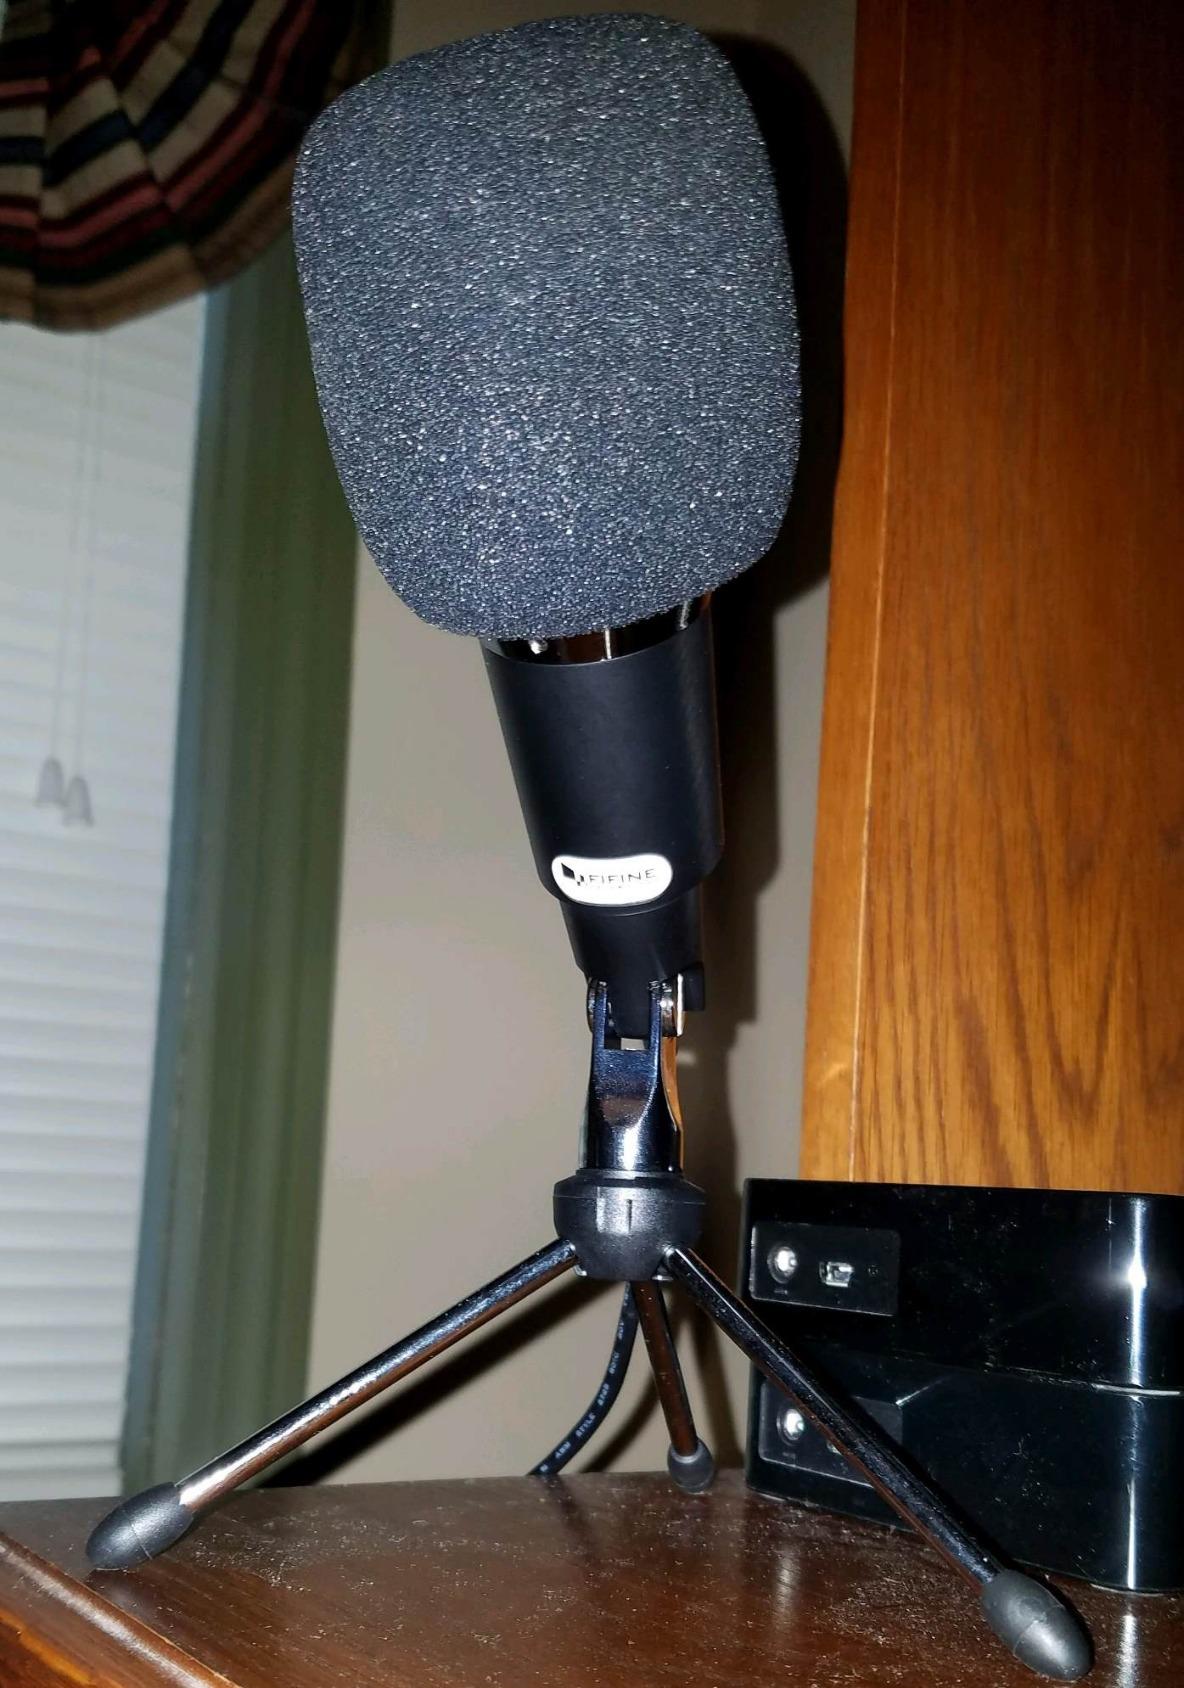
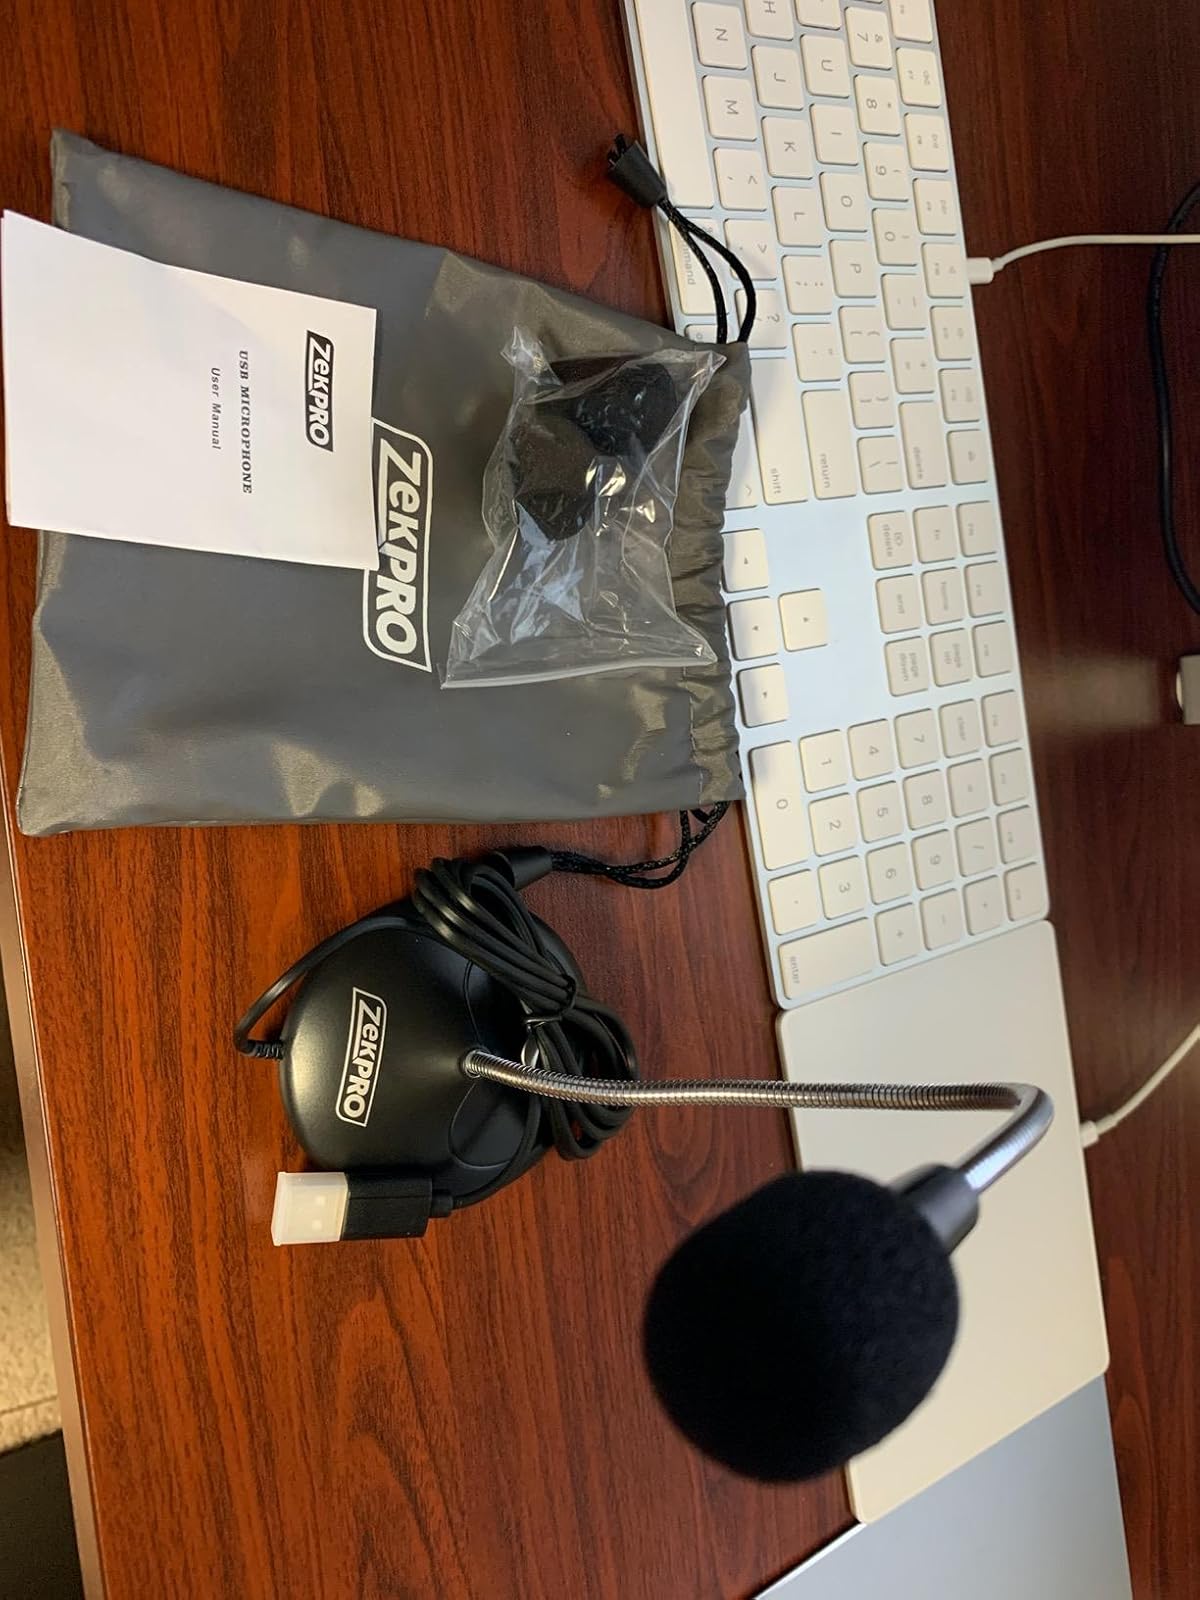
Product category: microphone
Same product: no